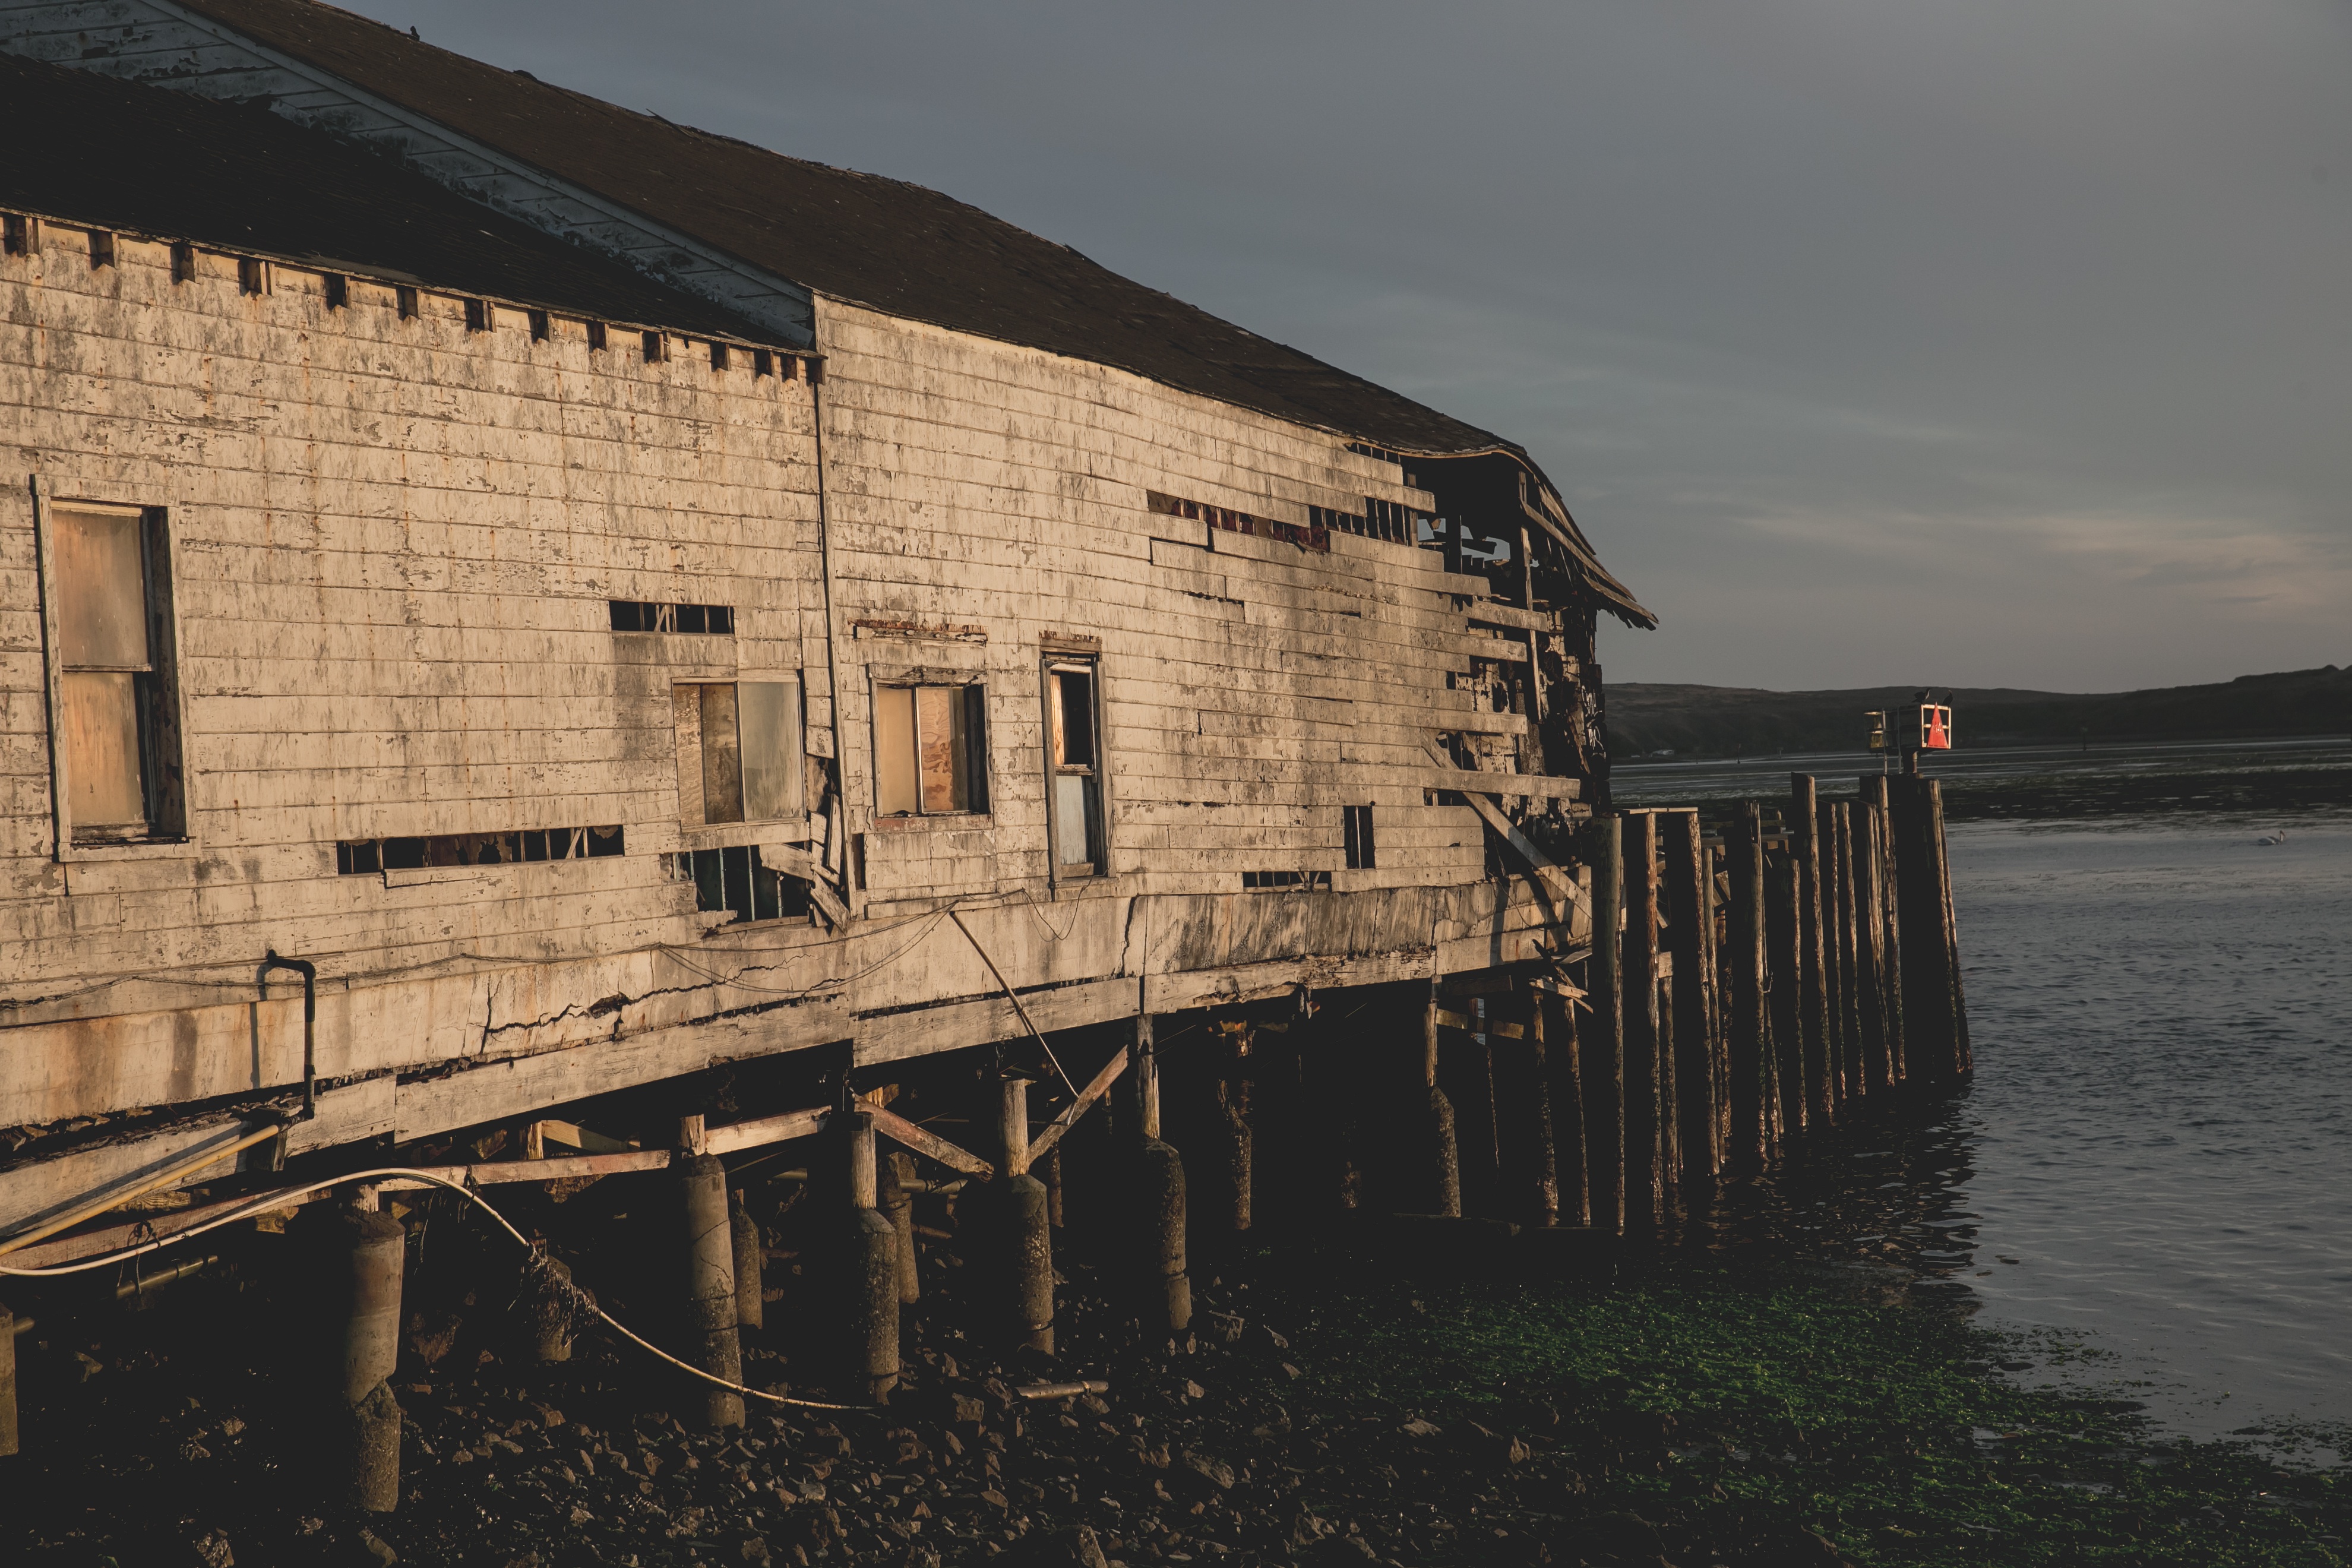
sea, coast, transport, vehicle, material, waterway